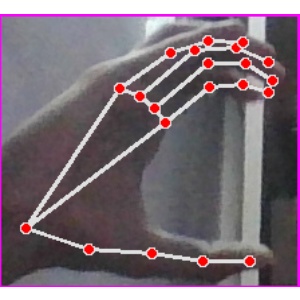
अक्षर: ऋ